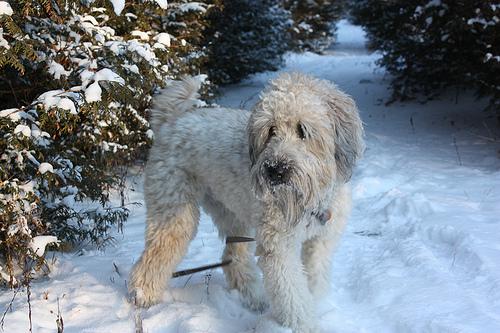
Breed: wheaten terrier